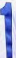
Number: 1